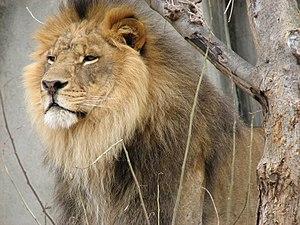
Un animal national est un animal choisi par une communauté comme son emblème en raison de sa représentativité, soit parce qu'il est caractéristique du territoire considéré, soit encore pour la Nouvelle Zélande le kiwi. Certains pays ont plusieurs animaux nationaux.
Chez les espèces utilisant la reproduction sexuée, l'attirance sexuelle désigne l'attirance vers d'autres membres de la même espèce pour réaliser la copulation ou pour des activités érotiques.